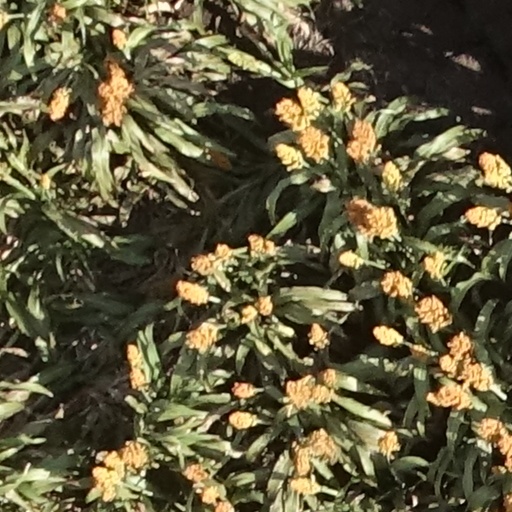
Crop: sorghum